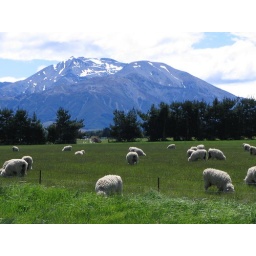
Sheep grazing in paddock with mountains in the back ground in New Zealand